1946 World Series

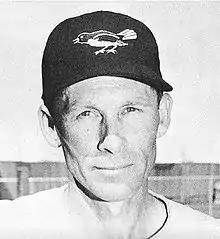
Harry Brecheen

The Cardinals struck first in Game 2 when Del Rice hit a leadoff double in the third off Mickey Harris and scored on Harry Brecheen's single. They added to their lead in the fifth with two unearned runs on Terry Moore's RBI single with two on followed by Stan Musial's groundout. Brecheen pitched a complete-game shutout as the Cardinals tied the series heading to Boston.